Pierre Jolivet

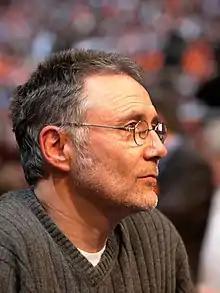
Pierre Jolivet in 2007

Pierre Jolivet (born 9 October 1952) is a French director, actor, screenwriter, and producer. His film "Zim and Co." was screened in the Un Certain Regard section at the 2005 Cannes Film Festival and his film "The Night Watchman" won the Golden Goblet Award for Best Feature Film in 2015.